Proposed Iowa City–North Liberty Commuter Rail

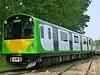
The British Rail Class 230 is planned for revenue service; pictured is a Vivarail prototype unit in 2017

The Cedar Rapids and Iowa City Railway was established in 1904 to provide interurban passenger rail service between Cedar Rapids and Iowa City. Passenger service ceased in 1953 due to declining ridership as automobiles and highways became the preferred modes of travel. Since then, the corridor has been used exclusively for freight service. Interest in reintroducing passenger rail service emerged in the early 2010s as Johnson County experienced population growth and increasing traffic congestion. A 2012 regional transportation planning study highlighted the need for alternative transit solutions, including the potential for rail-based services along the CRANDIC corridor. A feasibility study in 2015 identified the CRANDIC corridor as a potential route for commuter rail. Future studies assessed additional alternatives; in 2018 the line was studied for rail trail conversion, in 2020 conventional commuter rail was studied, and in early 2024 the line was studied for conversion into a paved busway.